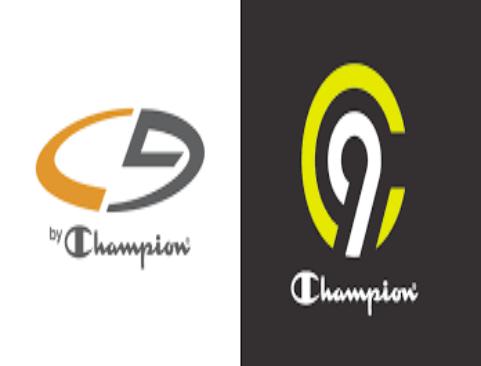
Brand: Champion
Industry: Clothes